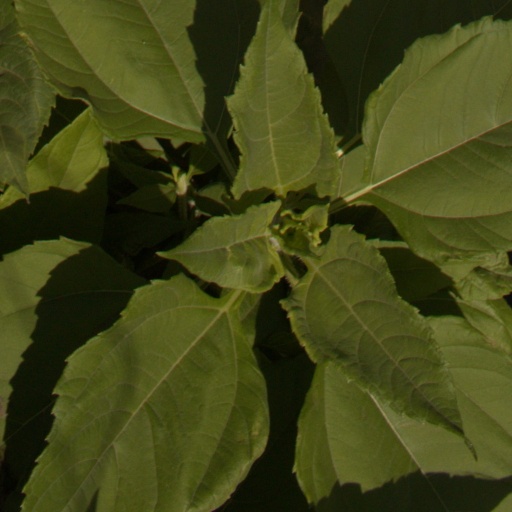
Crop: Jerusalem artichoke